Drusilla R. Poole

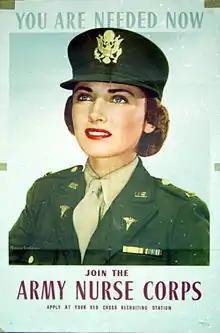
World War II Army Nurse Corps recruiting poster

Poole was born on March 5, 1921, in Cornersville, Tennessee, the daughter of John Poole, a barber. She attended Martin Junior College in Pulaski, Tennessee, then Scarritt College for Christian Workers in Nashville, where she graduated with an A.B. in 1942.